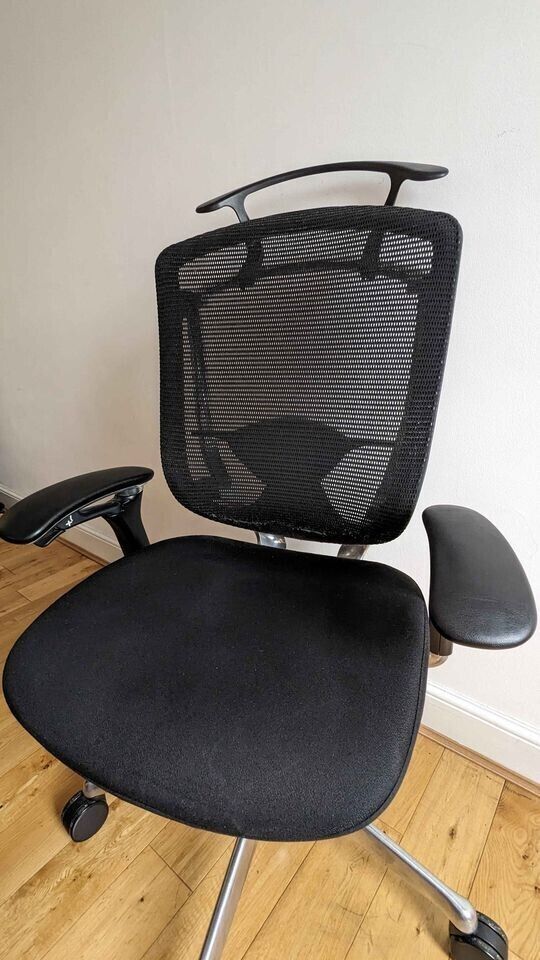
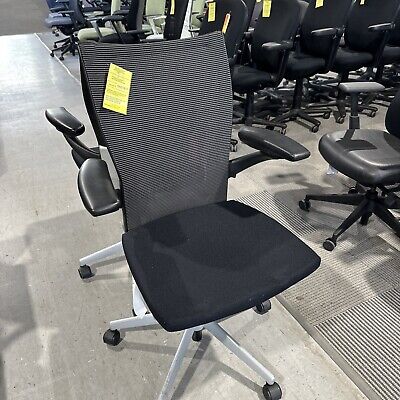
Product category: items_chair
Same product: no